Wadowice

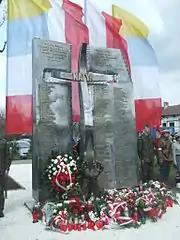
Katyn massacre memorial

After the Polish Defensive War of 1939, Germany occupied the area and on 26 October Wadowice was annexed by Nazi Germany. On 29 December of the same year the town was renamed to Wadowitz. Initially the Polish intelligentsia was targeted by harsh German racial and cultural policies and hundreds of people from the area, most notably priests, teachers and artists, were murdered in mass executions (see "Intelligenzaktion"). Many were imprisoned in the infamous Montelupich Prison in Kraków and then murdered in the Krzesławice Fort of the Kraków Fortress in December 1939. Hundreds more were expelled and resettled to the General Government in order to make place for German settlers in accordance with the "Lebensraum" policy. Germany also established and operated a Nazi prison in the town. Between 1941 and 1943 a ghetto was established in the town. Almost the entire local Jewish population (more than 2,000) was exterminated, mostly in the nearby Auschwitz concentration camp. In addition, the Germans set up a prisoner-of-war camp for Allied soldiers and a penal camp that served as a transfer camp for various German concentration camps. Despite German terror, the Home Army units were active in the area, most notably in the town itself and in the Beskid mountains to the south of it. After the German occupation, the town returned to Poland, although with a Soviet-installed communist regime, which stayed in power until the Fall of Communism in the 1980s.